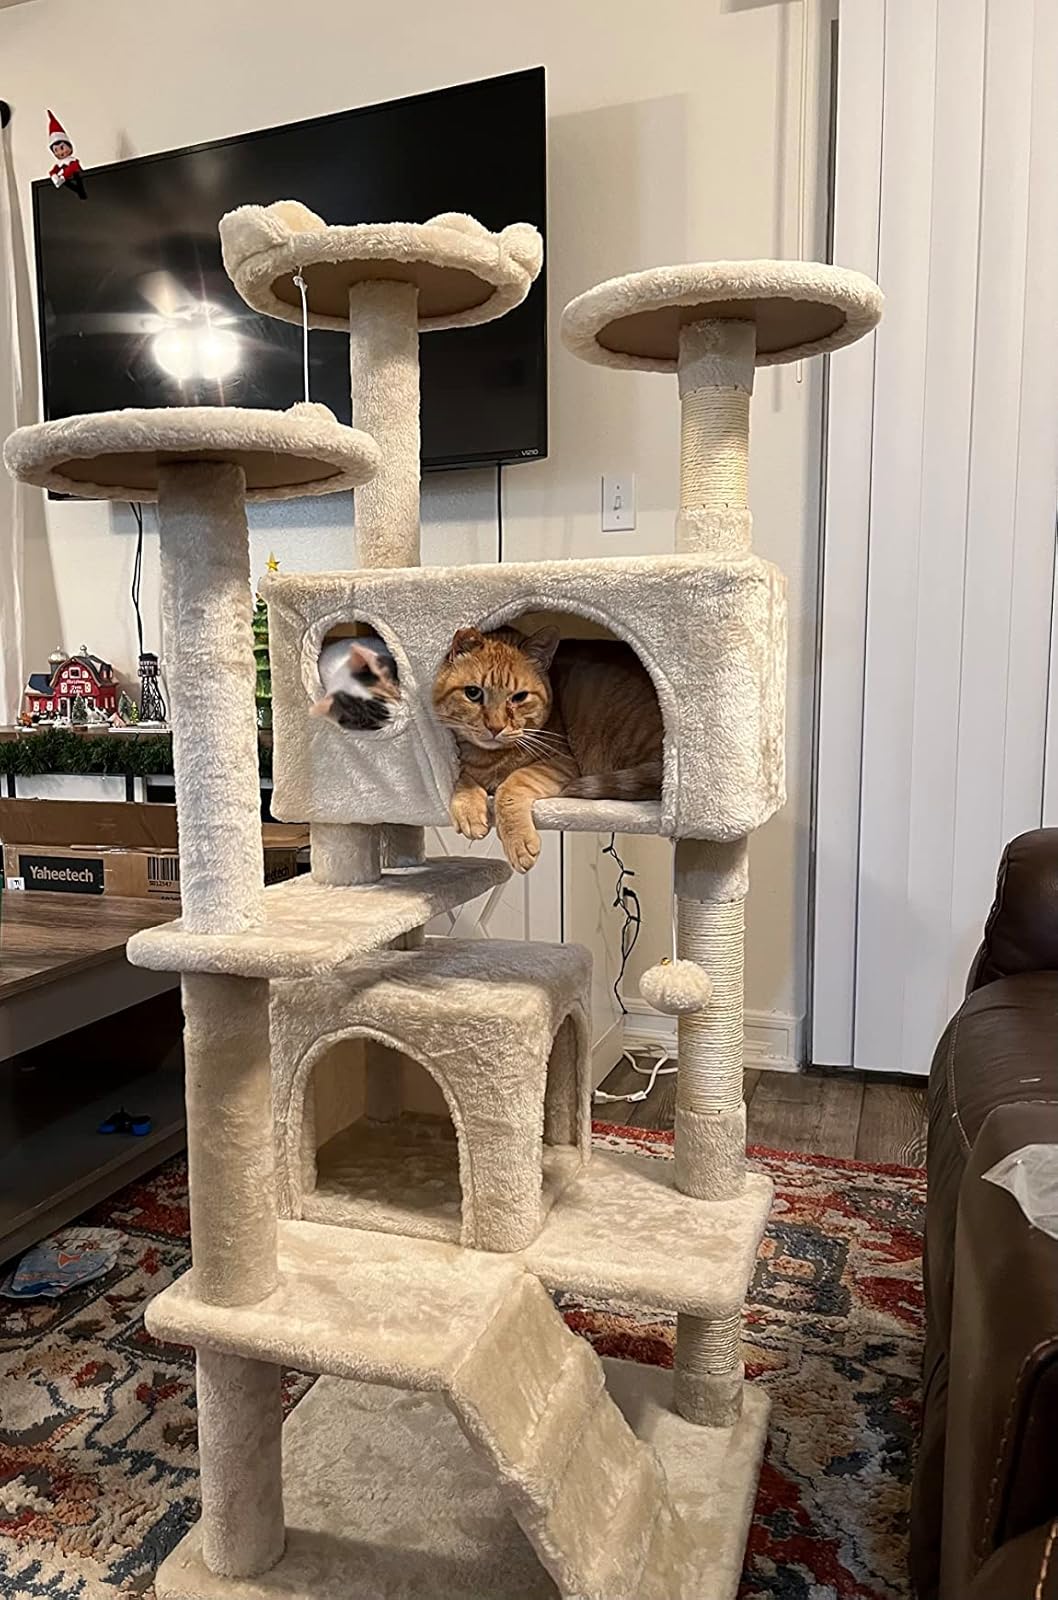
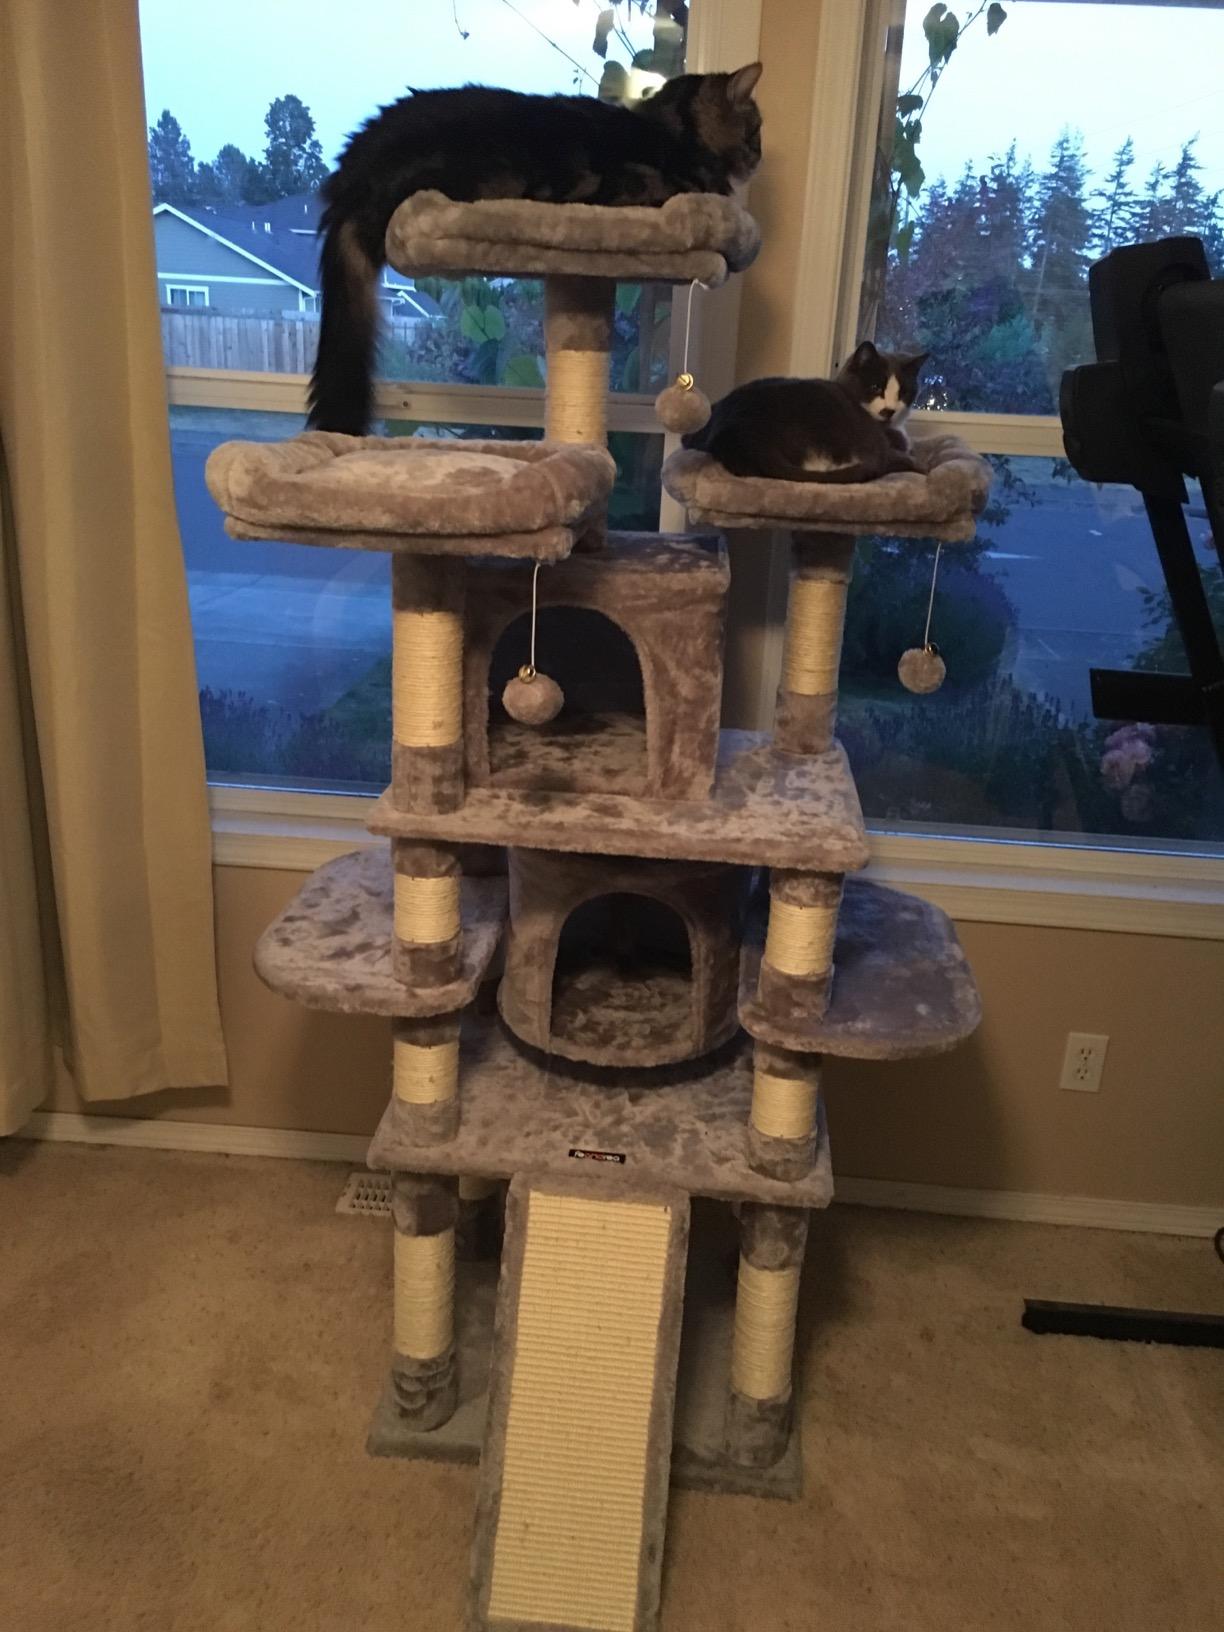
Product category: items_cat tree
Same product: no